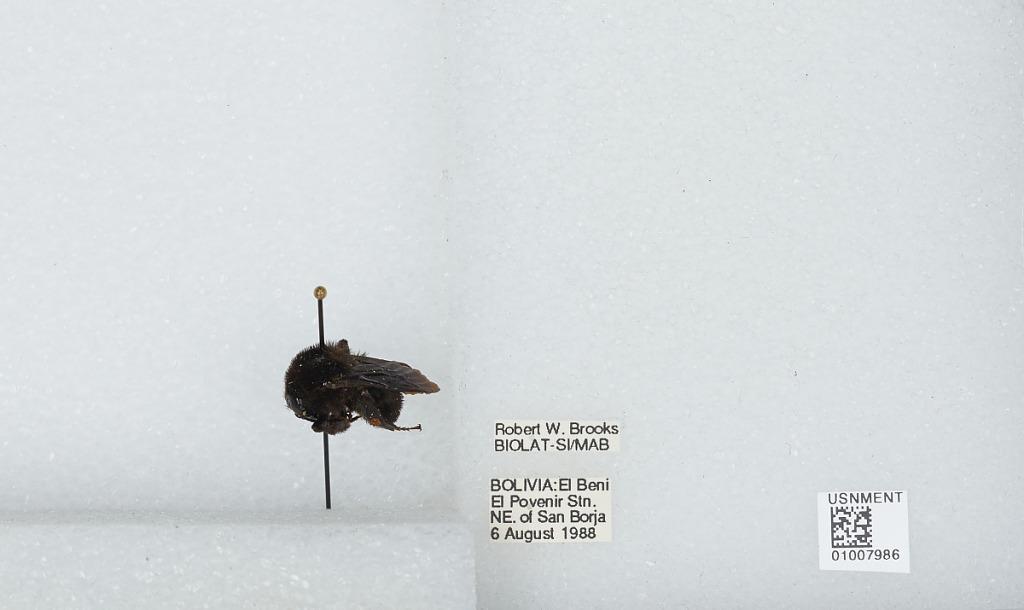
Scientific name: Bombus (Fervidobombus) atratus Franklin
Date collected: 1988-8-6
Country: Bolivia
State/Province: Beni
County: Jose Ballivian
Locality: El Povenir Stn. NE. of San Borja